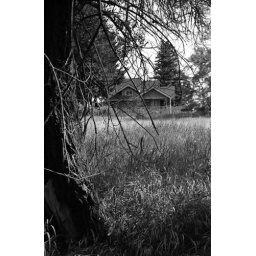
My first roll of black and white film in my 35mm camera. Camera: Pentax p30TFilm: ILFORD DELTA 400Self Developed